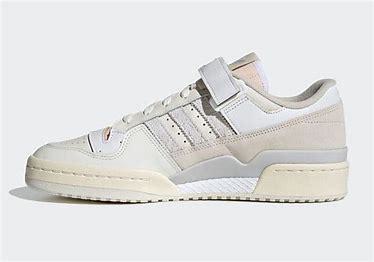
Brand: Adidas
Model: Forum 84